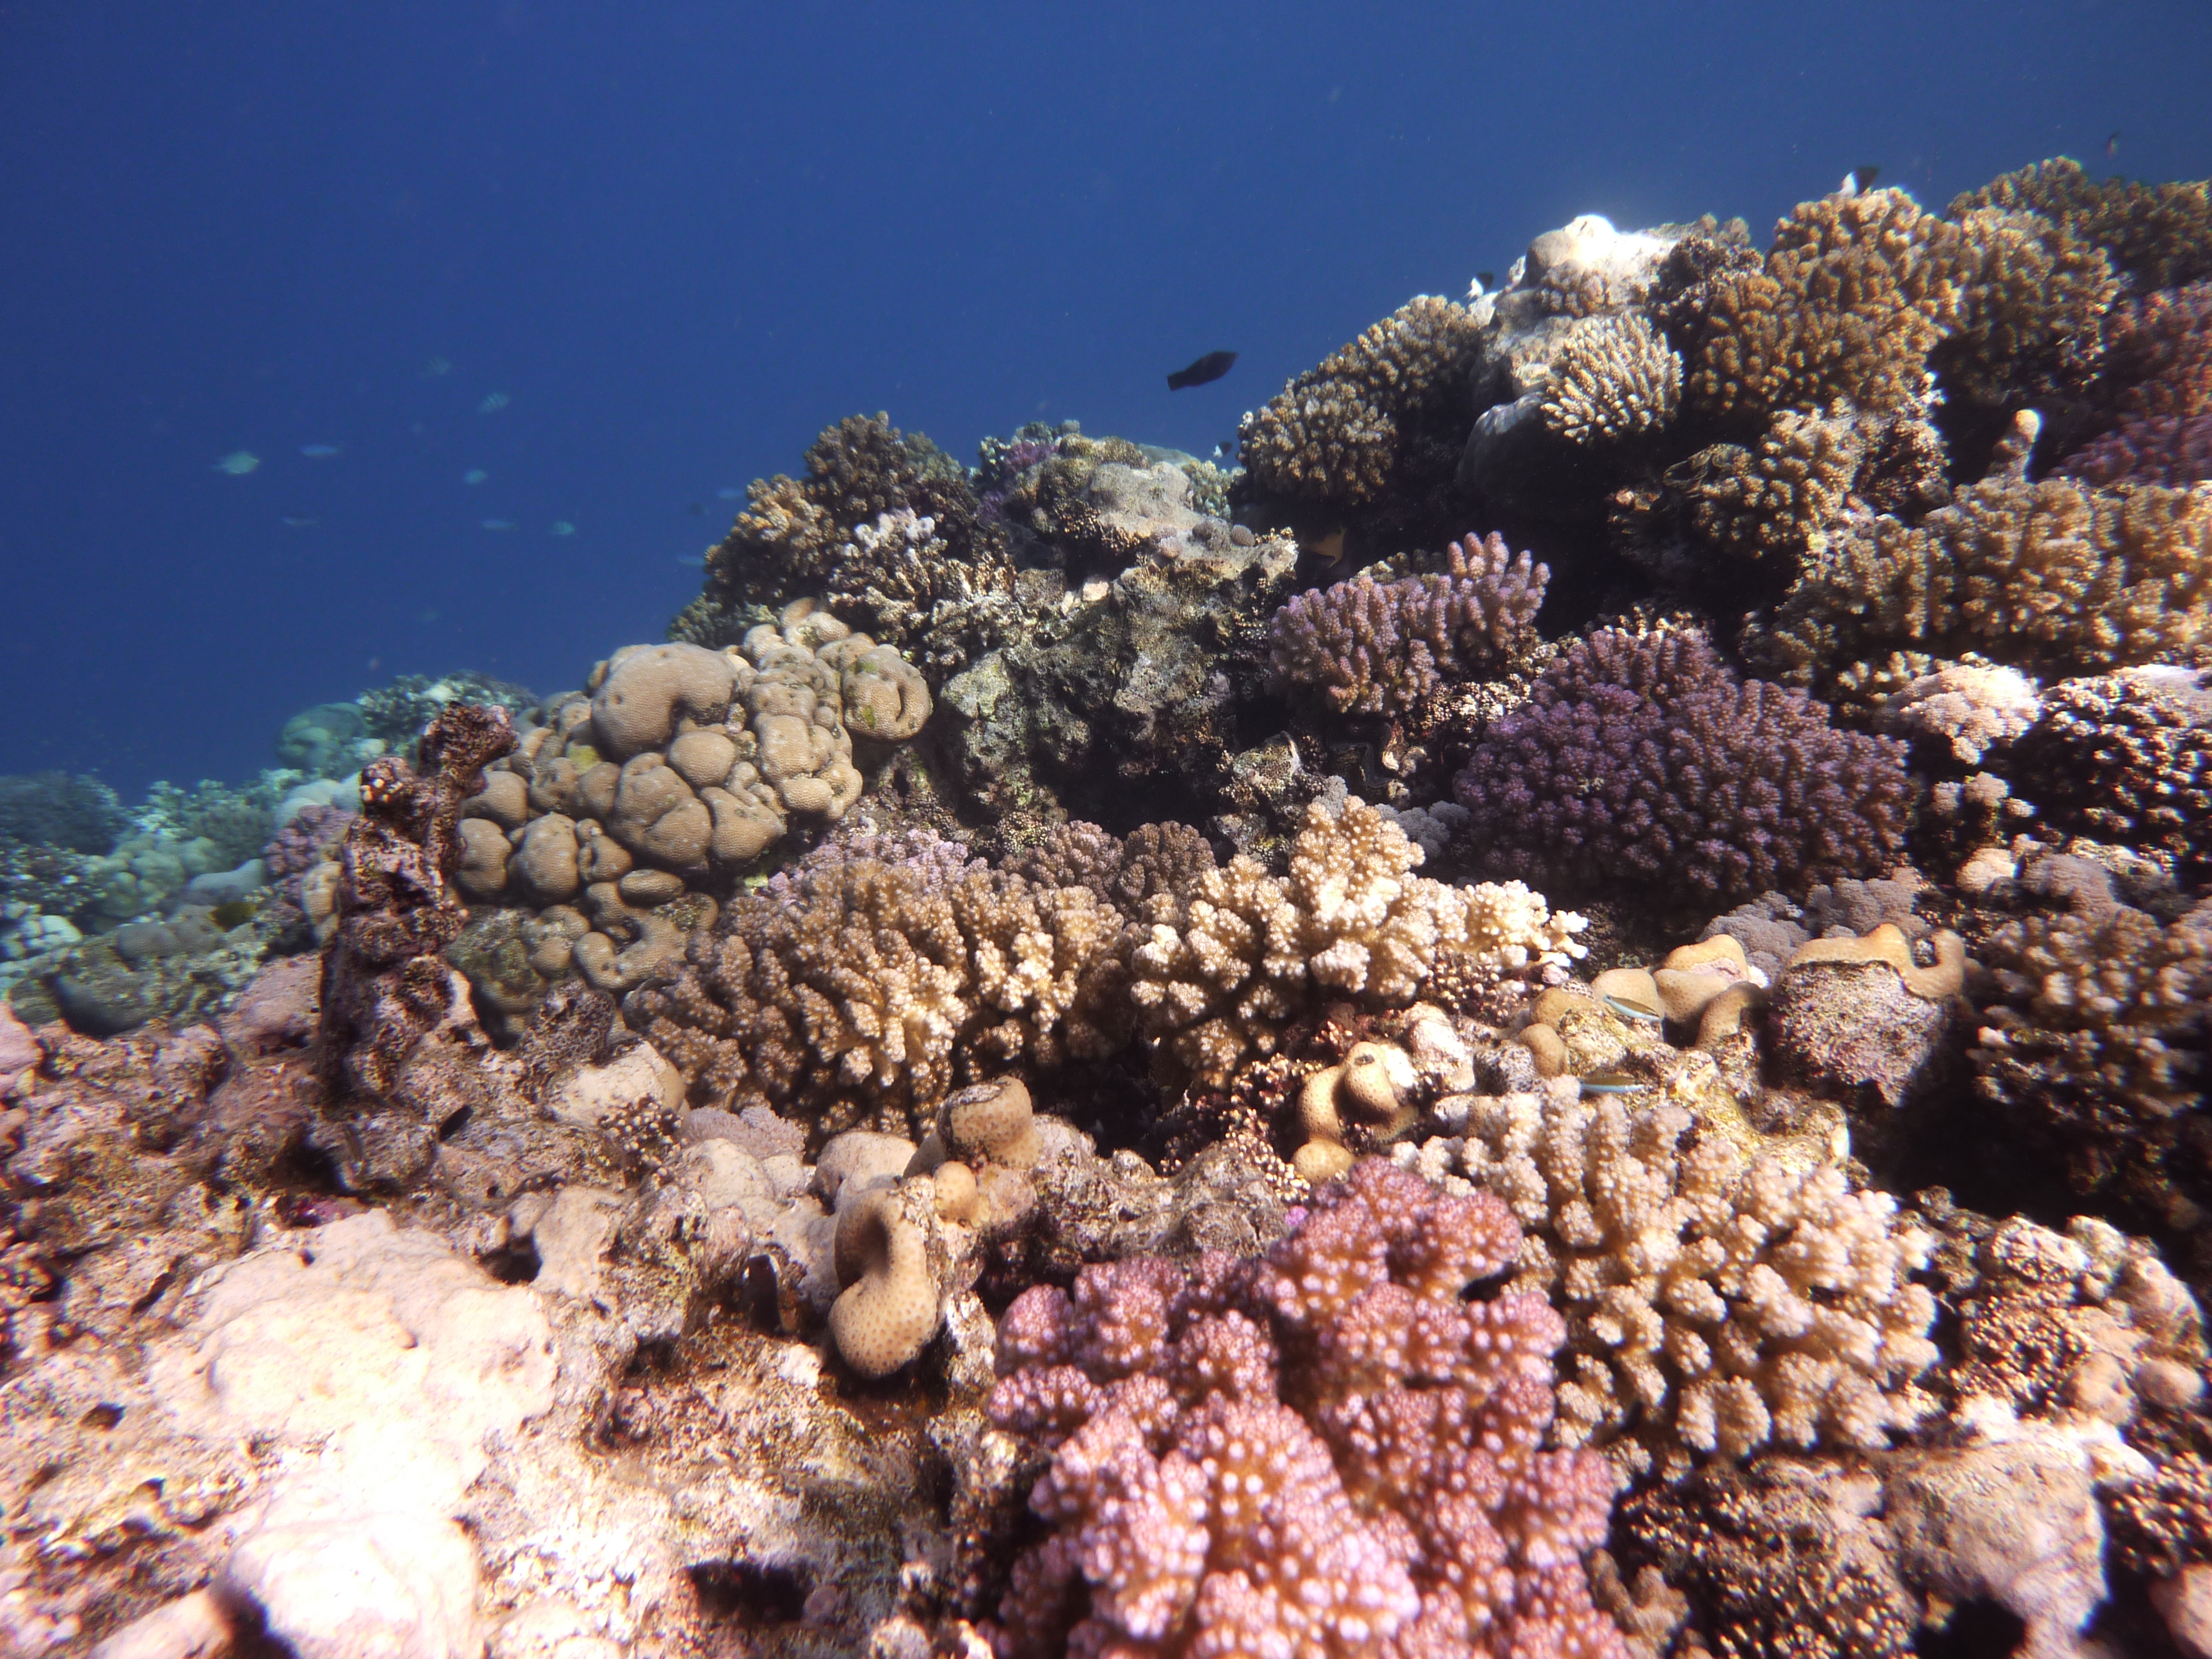
coral reef, reef, underwater, coral, natural environment, stony coral, marine biology, coastal and oceanic landforms, organism, invertebrate, coral reef fish, marine invertebrates, fish, sponge, rock